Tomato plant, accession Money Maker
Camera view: horizontal (90 deg, fisheye); turntable rotation: 120 degrees
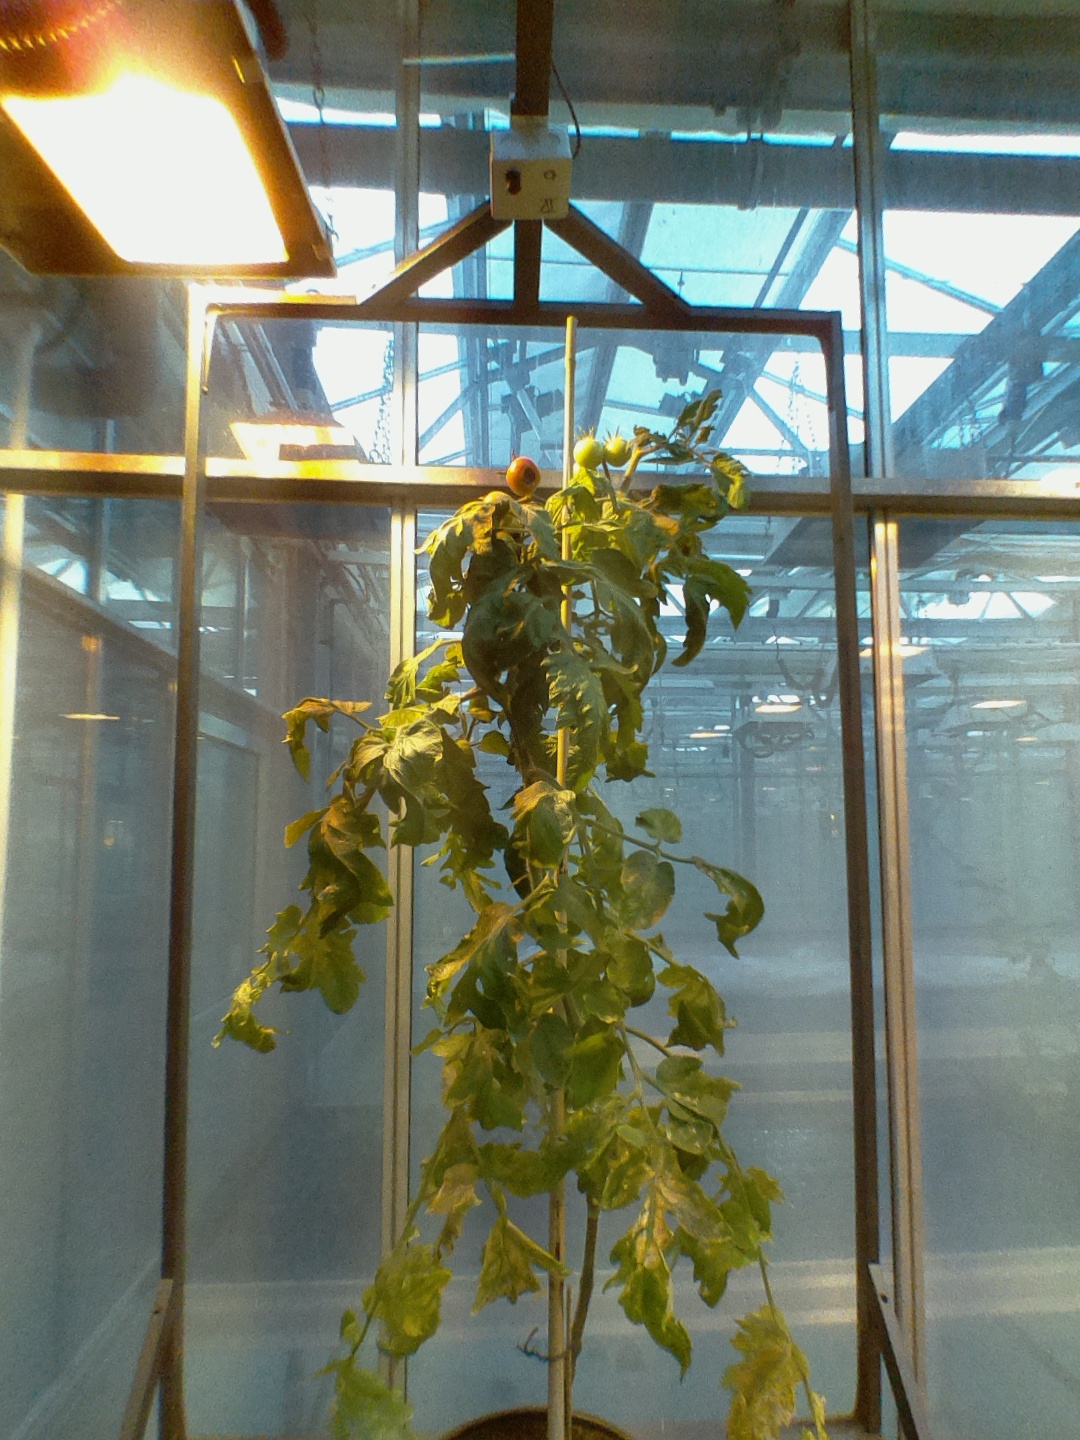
BBCH growth stage 80: fruits start showing typical ripe color (orange -> red)